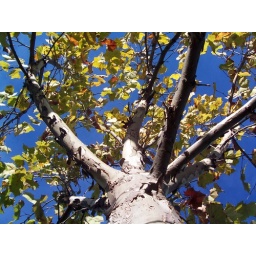
so much blue sky in california.